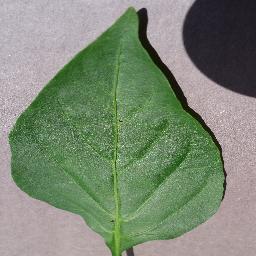
Label: Pepper,_bell___healthy